Killing of Qusay and Uday Hussein

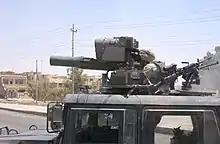
A soldier from the 101st Airborne Division looks through a Humvee-mounted TOW launcher at the safehouse where Qusay and Uday Hussein barricaded themselves.

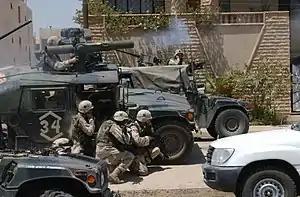
U.S. soldiers fire on the safehouse during the raid.

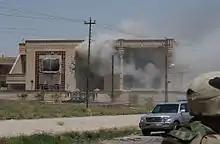
Smoke pours from Qusay and Uday Hussein's safehouse during the raid after it was hit by a TOW missile.

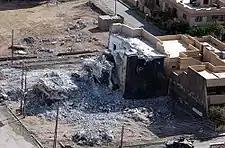
The remains of the safehouse following the battle

At 11:45 AM, several Kiowa OH-58D helicopters arrived and began firing at the safehouse, destroying a large portion of the building with machine gun rounds and rockets. Nevertheless, the task force continued to receive heavy gunfire from the house's occupants, who also lobbed grenades from the roof. Unable to neutralize the defenders, the task force initially considered using AH-64 Apache attack helicopters to destroy the safehouse but ruled it out due to concerns over potential civilian casualties.